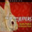
Label: rabbit